Rubber duck

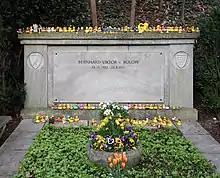
Rubber ducks on the grave of German humorist Vicco von Bülow, paying tribute to one of his best-known comedy sketches

Ernie, a popular Muppet from the television series "Sesame Street", has performed the song "Rubber Duckie" multiple times since the series began. Ernie frequently spoke to his duck and carried it with him in other segments of the show. On a special occasion, Little Richard performed the song.